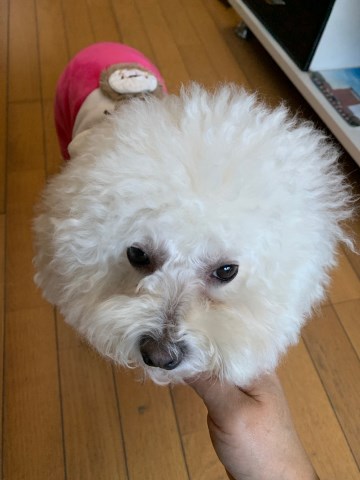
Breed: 3083-n000117-Bichon_Frise